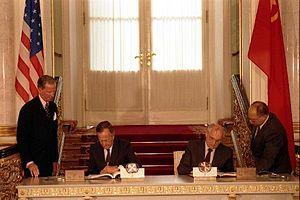
La dissuasion nucléaire est l'un des aspects majeurs de la guerre froide entre les États-Unis et l'URSS, non que l'arme nucléaire soit à l'origine de leur face à face, mais parce qu'elle joue un rôle central dans les stratégies de sécurité nationale et les relations internationales durant toute cette période de l'histoire.
Start est le nom d'usage de traités de réduction des armes stratégiques négociés entre les États-Unis et l'Union soviétique puis la Russie dans les années 1990.